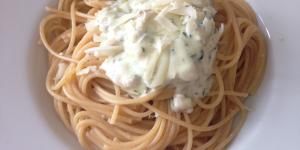
espaguetis con salsa de cilantro